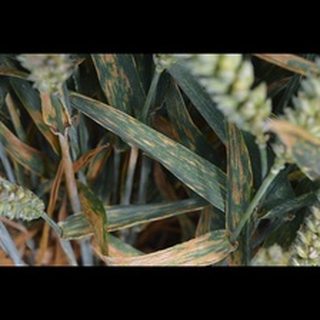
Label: wheat_septoria